Spider-Man 2099

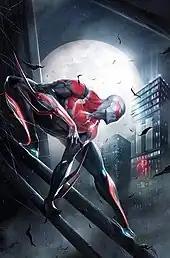
Miguel O'Hara in his new costume. Cover artwork of "Spider-Man 2099" vol. 3 #3 (November 2015) by Francesco Mattina.

Following a crimefighting incident gone wrong, Miguel considers retirement. He is approached by Peter Parker, who offers Miguel a job at Parker Industries which Miguel accepts. Miguel resolves to improve the world without being Spider-Man again. However, his use of a time portal he built to investigate the future continues to reveal a devastated 2099. When his lover, Tempest, is killed in a terrorist attack, Miguel is compelled back into action to track down the man responsible: Doctor Chronos, the man who apparently taught robotics to Victor von Doom before his expulsion. During the subsequent fight, Doctor Chronos reveals that he is working for an organization known as "The Fist", before he dies from his injuries. Meanwhile, Roberta Mendez - the Captain America of 2099 - is revealed to have been trapped in the past shortly after the bounty hunter Venture escapes into the present through Miguel's time portal. Despite Miguel and Roberta's best efforts, Venture is retrieved and recruited by the Fist. Miguel comes into conflict with the Inhuman Lash when a Parker Industries scientist named Rhonda Flemming is revealed to be an Inhuman when she undergoes accidental Terrigenesis. Upon hatching, Rhonda's judgement is clouded by her newfound power. After sending Lash back to where he came, she rechristens herself Glorianna and begins attacking civilians. She accidentally impales her girlfriend Jasmine and disappears. Miguel later discovers from Jasmine that Tempest is actually alive, in a coma, having been secreted away by her mother, Loraine Monroe. He distracts Man Mountain Marko, who was hired by Loraine to stand guard at her room, long enough for Parker Industries to covertly relocate Tempest. Spider-Man 2099 confronts Loraine and discovers that she has powers. She confesses to have killed her second husband, because he was stalking Tempest, and that she wanted Tempest away from Miguel for protection. Miguel learns that the body of Doctor Chronos has been moved to Denver, Colorado, where a scientist named Doctor Sonny Frisco is working on a time travel experiment using Glorianna as a guinea pig. When Venture discovers him, Spider-Man fights him until Glorianna sends him back to 2099. He's then captured by that era's Venom and Doctor Octopus. Miguel later wakes up in Alchemax, which is run by that era's Sinister Six. He's freed by Kasey, who takes him to his brother Gabe, where he learns that The Fist is responsible for what happened in the future. The Sinister Six discover that the Goblin is actually Father Jennifer D'Angelo, an undercover ally of Kasey. After receiving a message from the Sinister Six, Miguel and Kasey go to Alchemax to rescue Father Jennifer. Upon escaping, Spider-Man and Father Jennifer arrive at an area where the time door appears, but Jennifer is killed by Doctor Octopus.